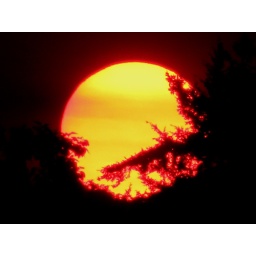
Unusual sky and sun caused by smoke from faraway forest fires in the BC interior.